Jennifer Zipps

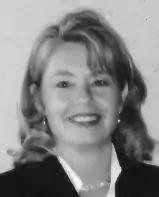

Jennifer Guerin Zipps (née Jennifer Christine Pifer; born October 20, 1964) is an American lawyer who serves as the chief United States district judge of the United States District Court for the District of Arizona. Zipps formerly served as a United States magistrate judge of the same court from 2005 to 2011.